Final Fantasy III (2006 video game)

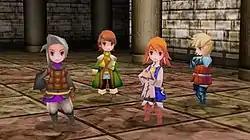
Main characters of the 3D remake (from left to right): Luneth, Arc, Refia, and Ignus.

The original storyline of "Final Fantasy III" is retained with some of the changes being that the main characters are more developed, well rounded, and are given unique appearances (designed by Akihiko Yoshida), backstories, personalities and names: , an adventurous orphan boy raised in the village of Ur; , Luneth's childhood best friend and a timid yet intelligent young man; , a girl raised in the village of Kazus who tires of her father's blacksmith training and often runs away from home, and , a loyal soldier serving the King of Sasune, with a mutual soft spot for the princess Sara.